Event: Nepal Earthquake
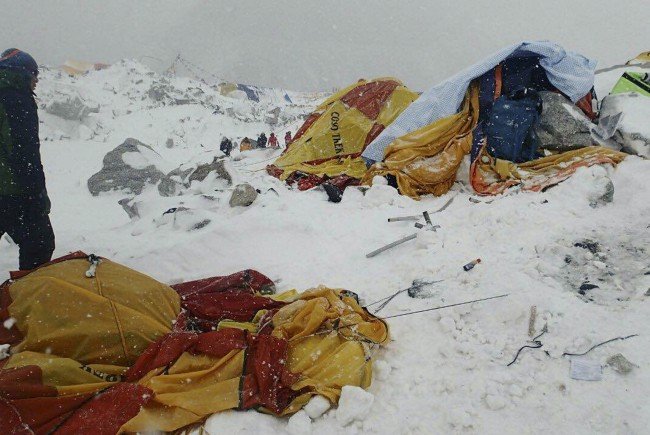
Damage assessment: no_damage